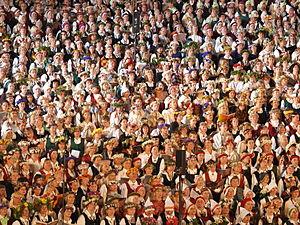
Les Lettons ou Lettes, les Lettones au féminin, forment la population indigène balte de la Lettonie, où ils représentaient environ 62,1 % de la population en 2011.
La célébration de chants et danses baltes regroupe de grands festivals de musique organisés tous les cinq ans en Estonie et Lettonie, et tous les quatre ans en Lituanie. Ces festivals durent plusieurs jours et peuvent rassembler jusqu’à 40 000 chanteurs et danseurs.